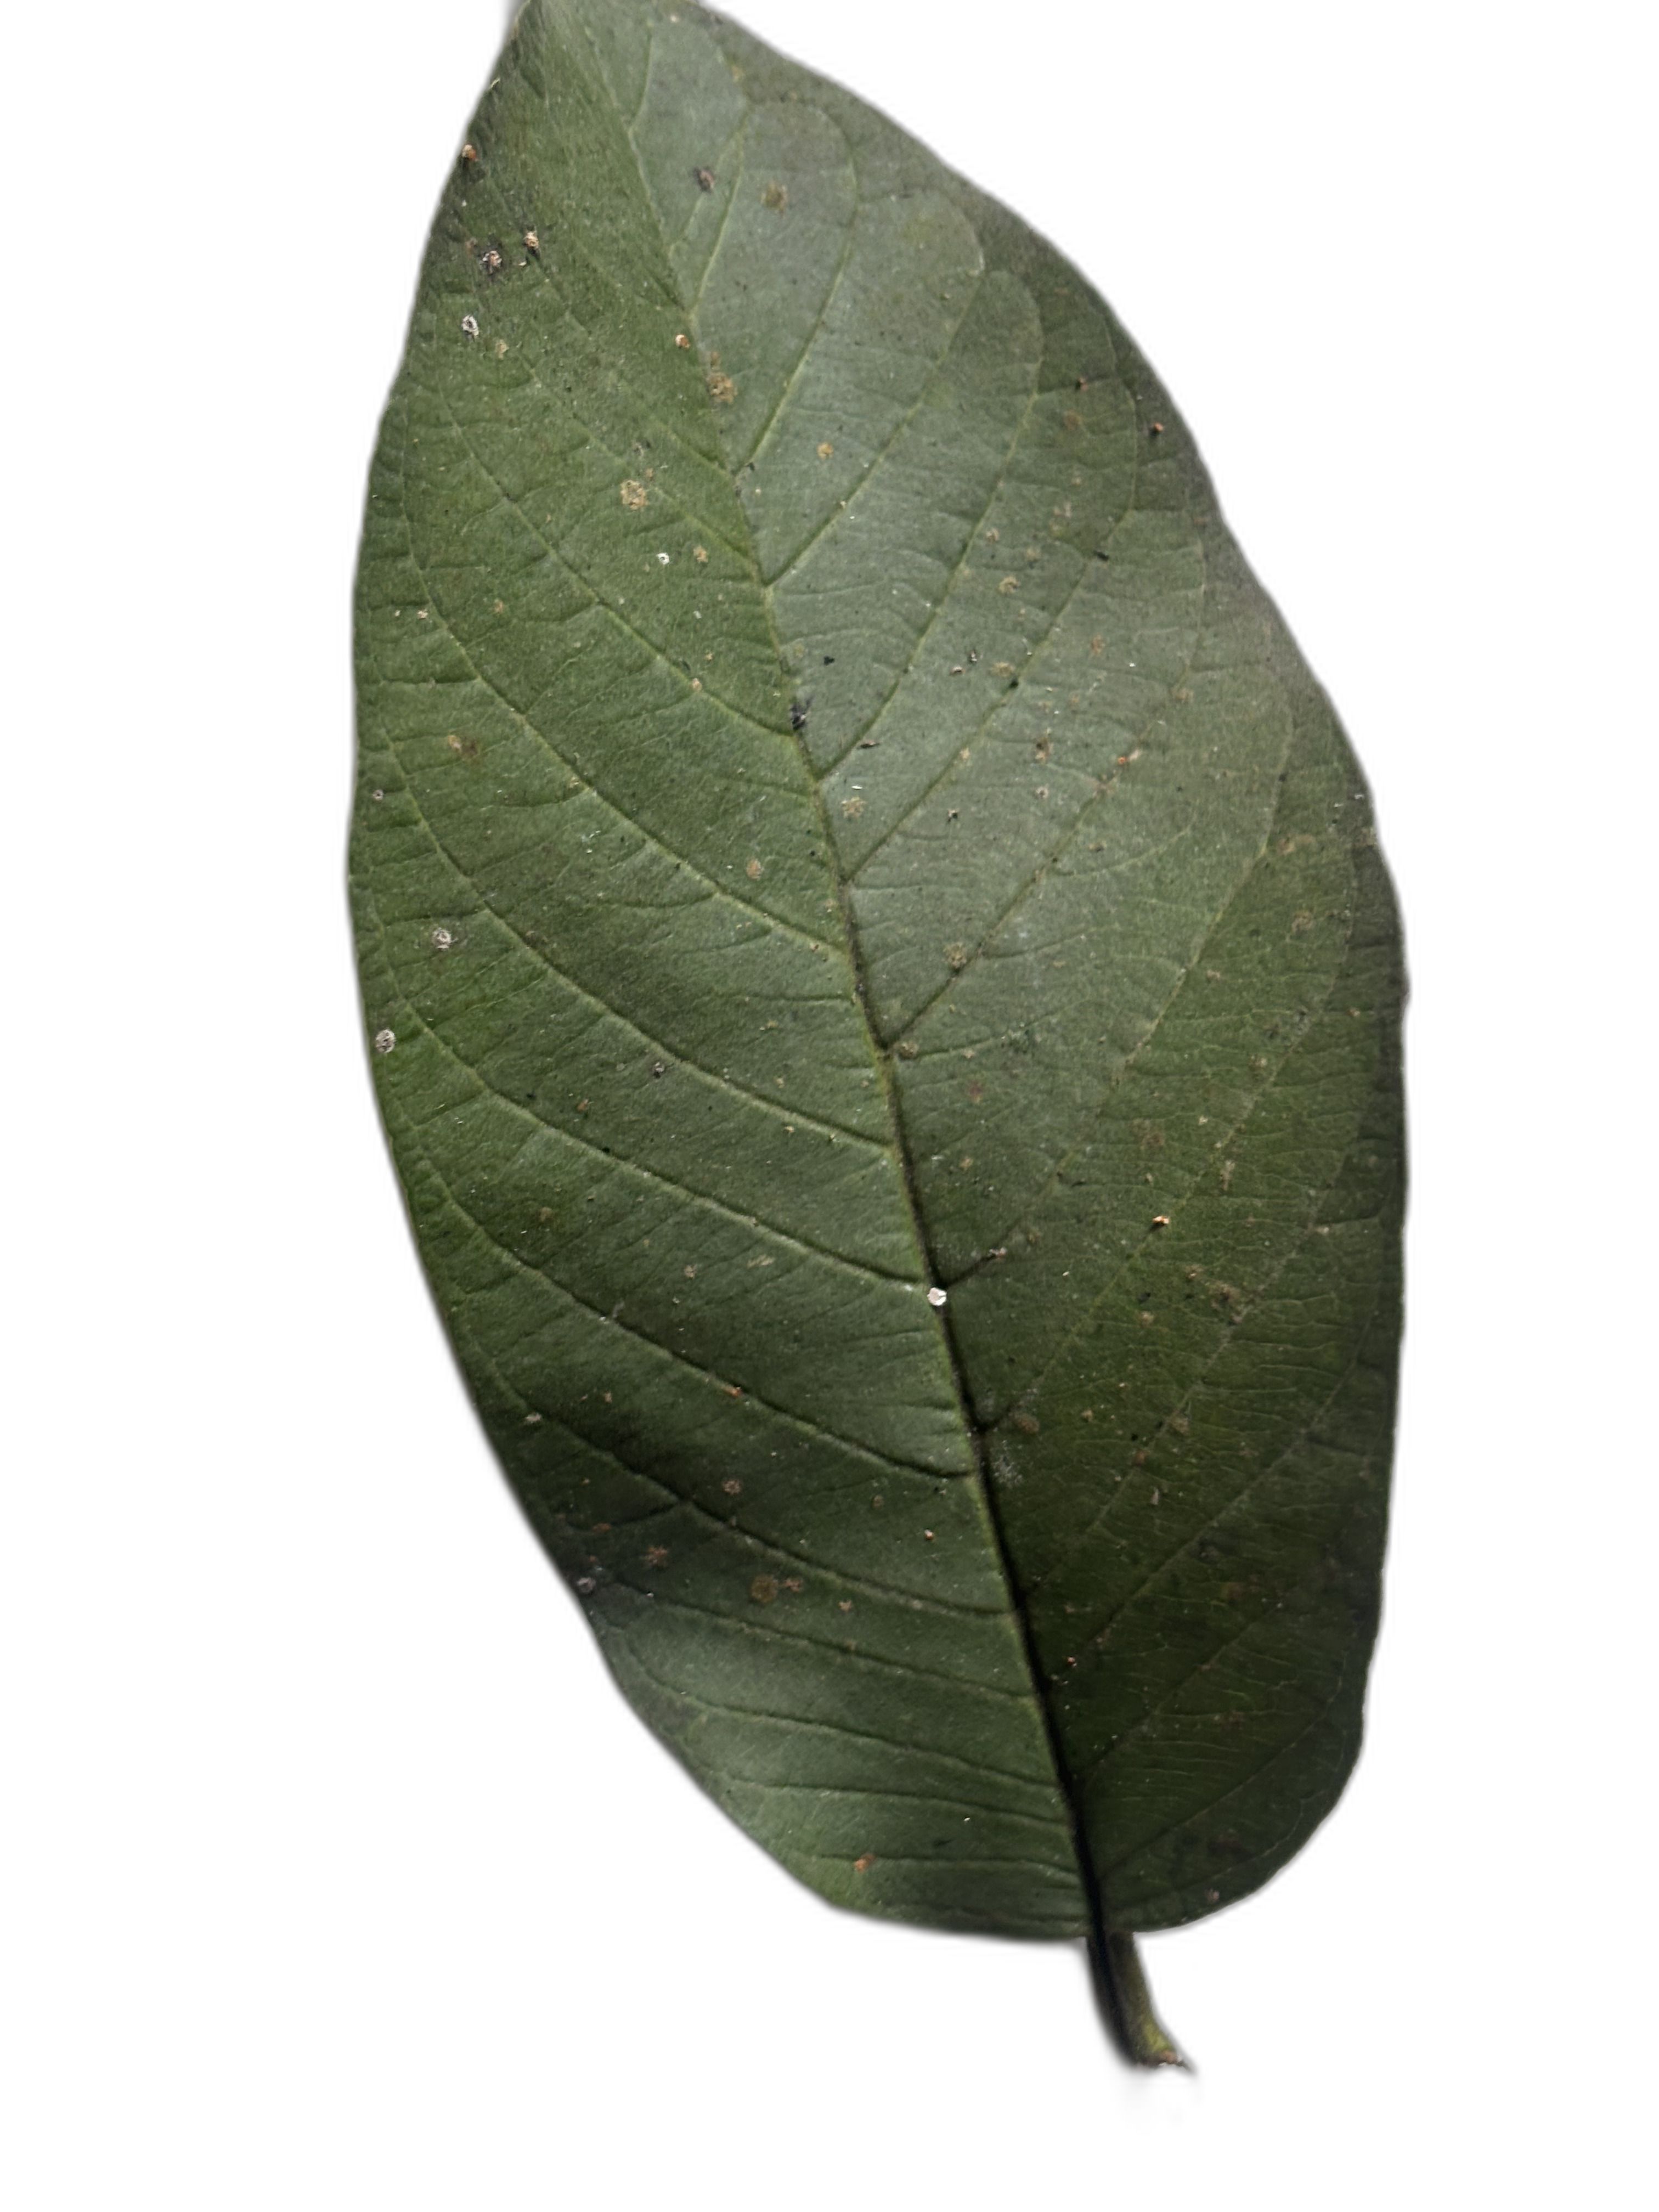
Plant part: leaf
Disease: Healthy